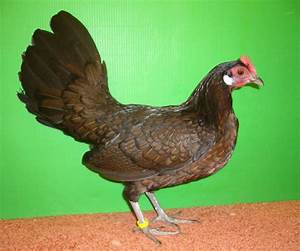
Label: gallina